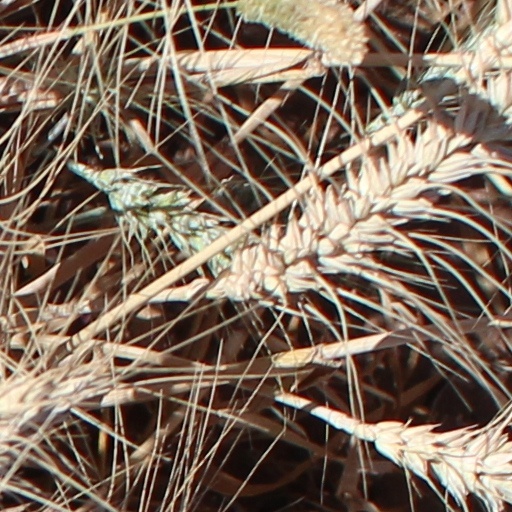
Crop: wheat